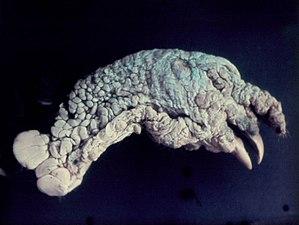
La variole aviaire est une infection virale qui semble toucher tous les oiseaux. Elle est causée par un groupe de virus de la famille des Poxviridae et du genre Avipoxvirus. Cette maladie est répandue dans le monde entier, mais plus fréquente dans les pays tropicaux. Elle présente deux formes différentes, dites « sèche » et « humide ».